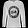
Label: Pullover